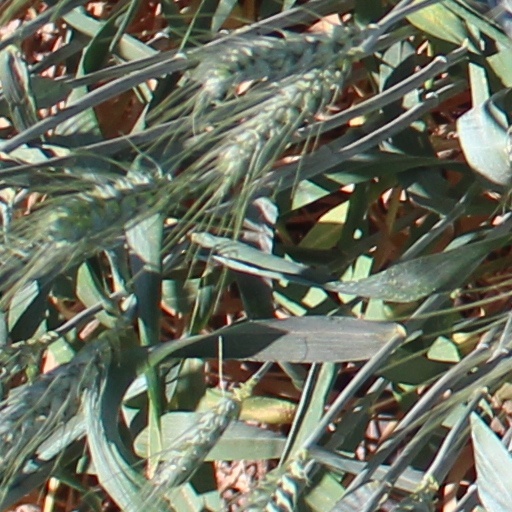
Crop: wheat